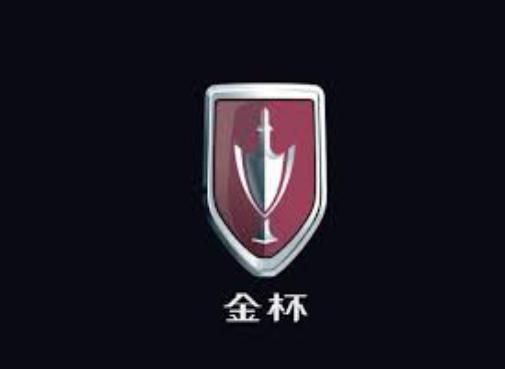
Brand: jinbei
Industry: Transportation